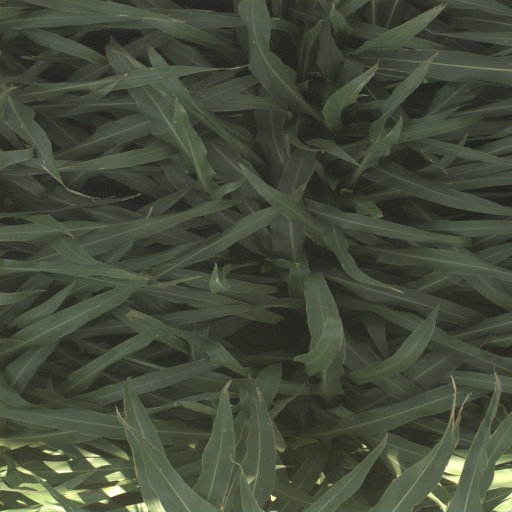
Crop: sorghum